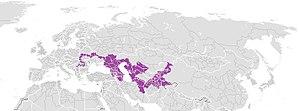
Le Loup de Russie est une sous-espèce du loup gris. Il n'est pas reconnu par tous les taxonomistes et de ce fait est souvent considéré comme une variété du Canis lupus lupus. Son aire de répartition est le centre de la Russie.